WEC Energy Group

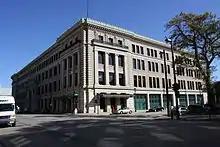
Headquarters building in Milwaukee

On May 3, 1995, Wisconsin Energy Corporation and Northern States Power Company ( each filed a Securities and Exchange Commission Form 8-K to combine in a merger-of-equals transaction to form Primergy Corporation. It would have been the 10th largest investor-owned electric and gas utility company in the United States, based on market capitalization at that time of about US$6.0 billion. NSP would have been the nominal survivor, and the merged company would be headquartered in Minneapolis (headquarters of the old NSP), but the merged company would have been registered in Wisconsin.